Sears Canada

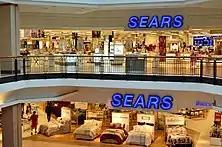

The paths of Hudson's Bay and Sears crossed again in 1991. The Hudson's Bay Company merged its remaining Greater Toronto Simpsons stores into its The Bay division in 1991, and the Simpsons name disappeared from Canada's retail landscape. As a result of this move, Sears Canada took over eight former Simpsons and Bay stores and finally gained a major foothold in Greater Toronto, a market from which it had been excluded by the 1952 agreement with Simpsons. These new stores featured a new 60:40 fashions; hardlines mix and introduced new boutique shop arrangements and fashion lines, such as Le Chateau, Sung, and Rouie.